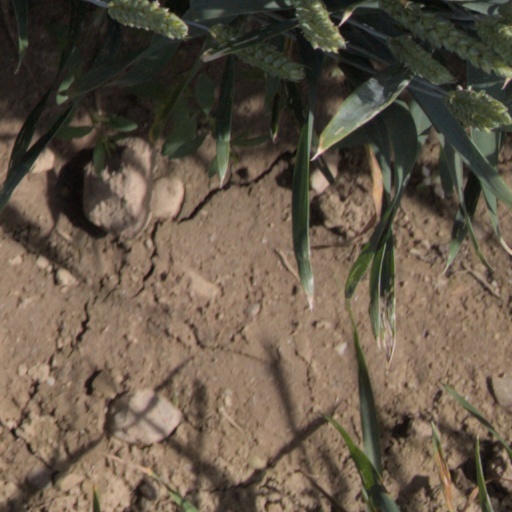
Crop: wheat